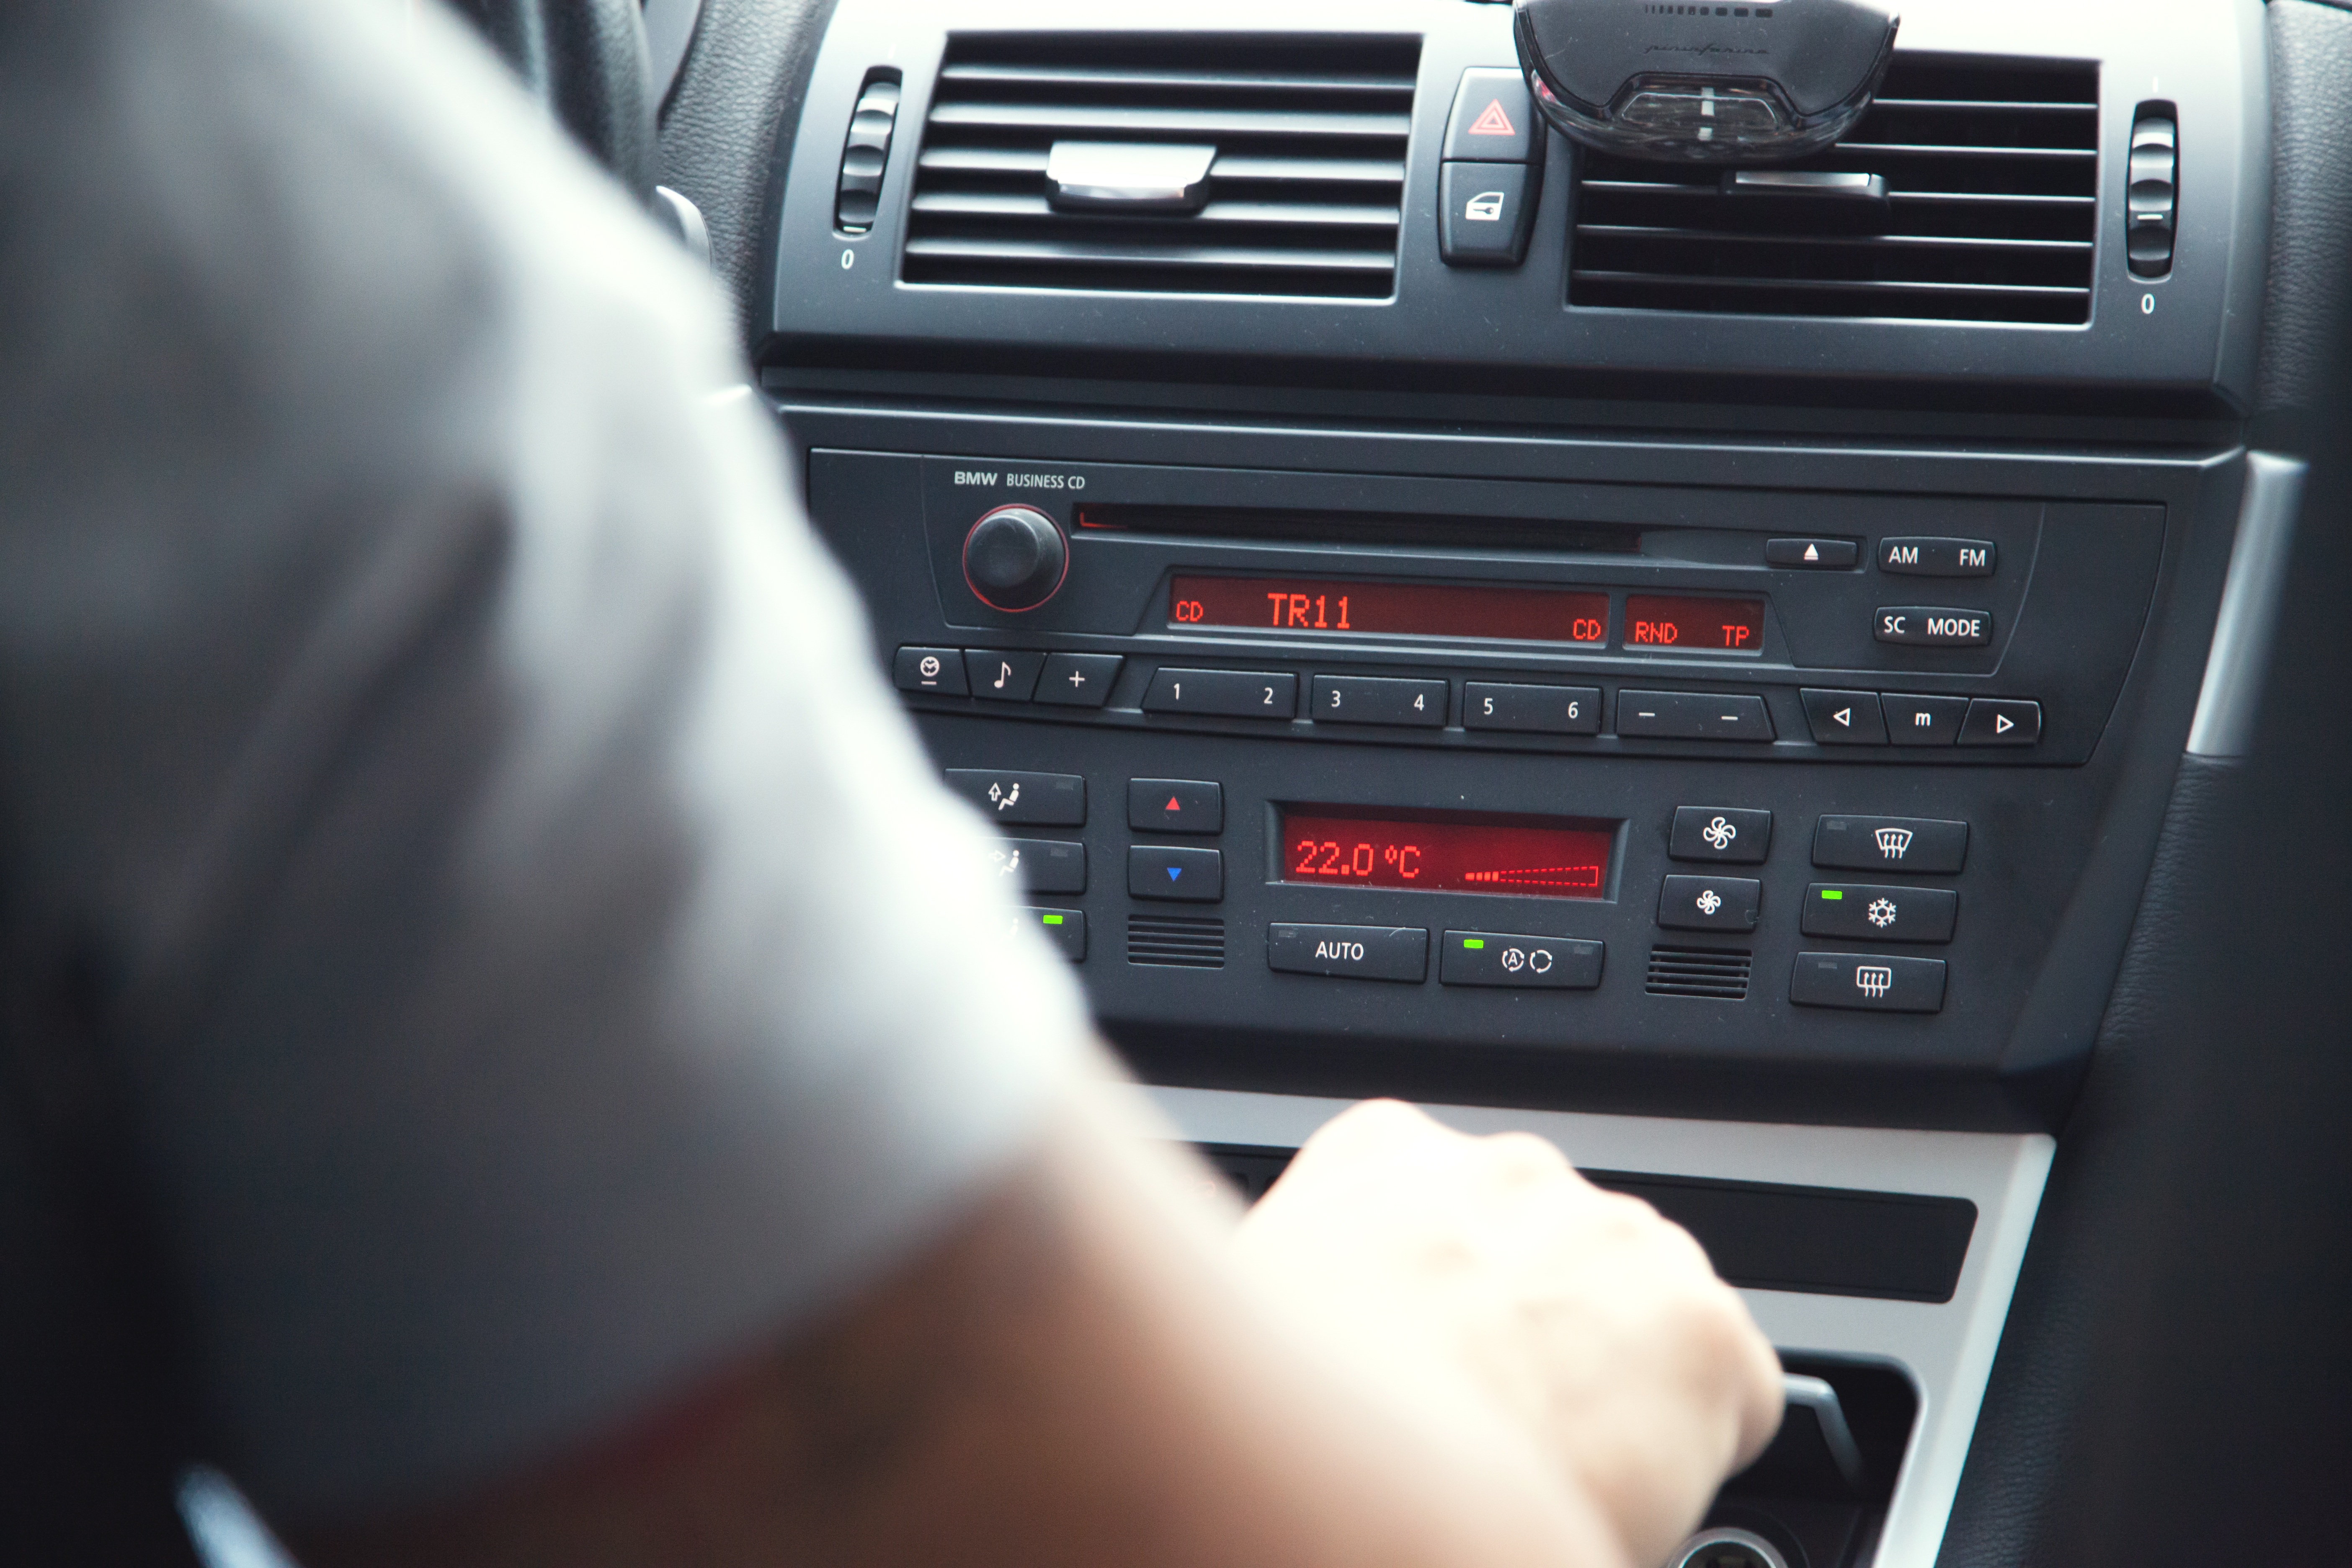
car, wheel, automobile, interior, vehicle, dashboard, cockpit, radio, inside, electronics, luxury, bmw, driver, land vehicle, automobile make, automotive exterior, luxury vehicle, family car, executive car, sports sedan, crossover suv, bmw x5, bmw x5 e53, bmw x1, bmw x3, board computer